Seventh generation of video game consoles

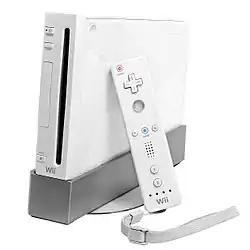
The Wii and the Wii Remote

Nintendo entered the generation with a new approach embodied by its Wii. The company planned to attract current hardcore and casual gamers, non-gamers, and lapsed gamers by focusing on new gameplay experiences and new forms of interaction with games rather than cutting edge graphics and expensive technology. This approach was previously implemented in the portable market with the Nintendo DS. Nintendo expressed hope that the new control schemes it had implemented would render conventionally controlled consoles obsolete, leading to Nintendo capturing a large portion of the existing market as well. This strategy paid off, with demand for the Wii outstripping supply throughout 2007. Since Nintendo profited on each console right from the start unlike its competitors, it achieved very positive returns. With only a few exceptions, monthly worldwide sales for the Wii were higher than those of the Xbox 360 and PlayStation 3, eroding Microsoft's early lead and widening the gap between its market share and Sony's. In 2007, it was reported by the British newspaper "Financial Times" that the Wii's sales surpassed those of the Xbox 360, which had been released one year previously, and became the market leader in worldwide home console sales for the generation.